Kevin Coyne

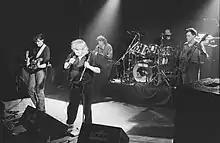
Kevin Coyne in Haarlem (1988)

Following a nervous breakdown and increasing difficulties with drink, Coyne left the UK in 1985. He settled in Nuremberg, West Germany and having given up alcohol, never stopped recording and touring, as well as writing books and exhibiting his paintings.